Railbus

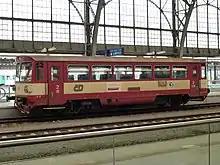
ČD railbus at Prague, 2011

In the Czech Republic and Slovakia, railbuses are used on less frequented rural lines. Most railbuses are based on a former ČSD M 152.0 diesel multiple unit, also known as ČD/ŽSR Class 810.